Rationing

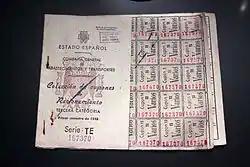
Spanish ration stamps, 1945.

From 1949 to 1959, Israel was under a regime of austerity, during which rationing was enforced. At first, only staple foods such as cooking oil, sugar, and margarine were rationed, but it was later expanded, and eventually included furniture and footwear. Every month, each citizen would get food coupons worth six Israeli pounds, and every family would be allotted food. The average Israeli diet was 2,800 calories a day, with additional calories for children, the elderly, and pregnant women.